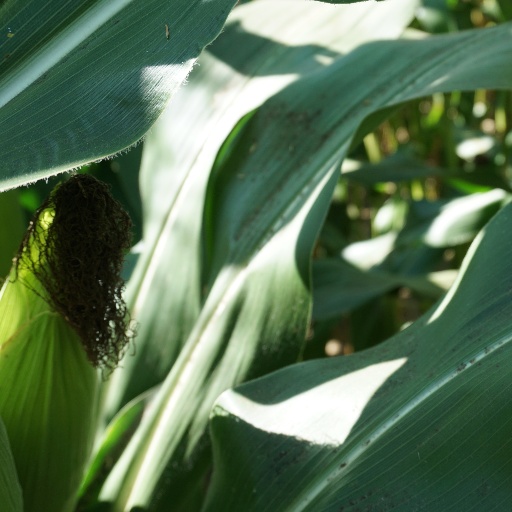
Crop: maize; corn